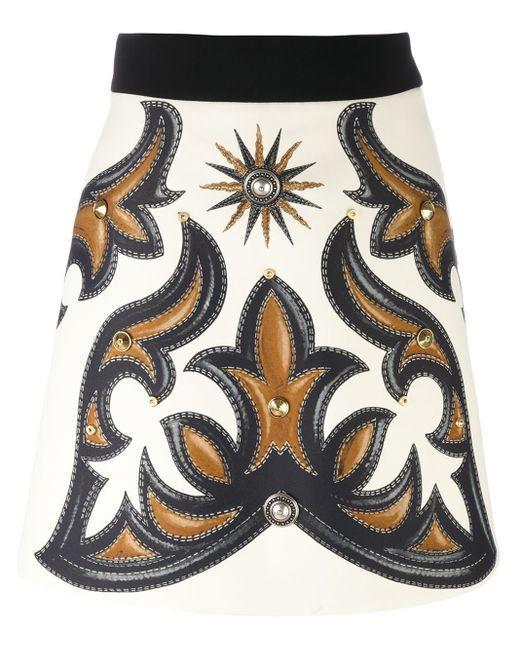
Ausgefallenes Muster A-Linien-Schnitt kurzer Midirock